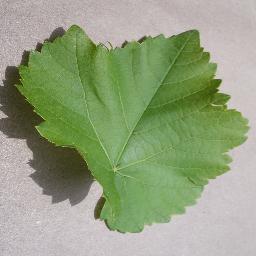
Label: Grape___healthy